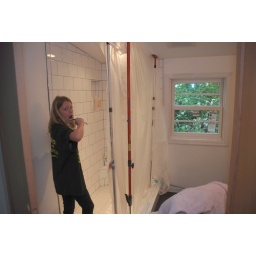
They took out the kitchen temp sink to put in the cabinets of the only running water was the shower upstairs.